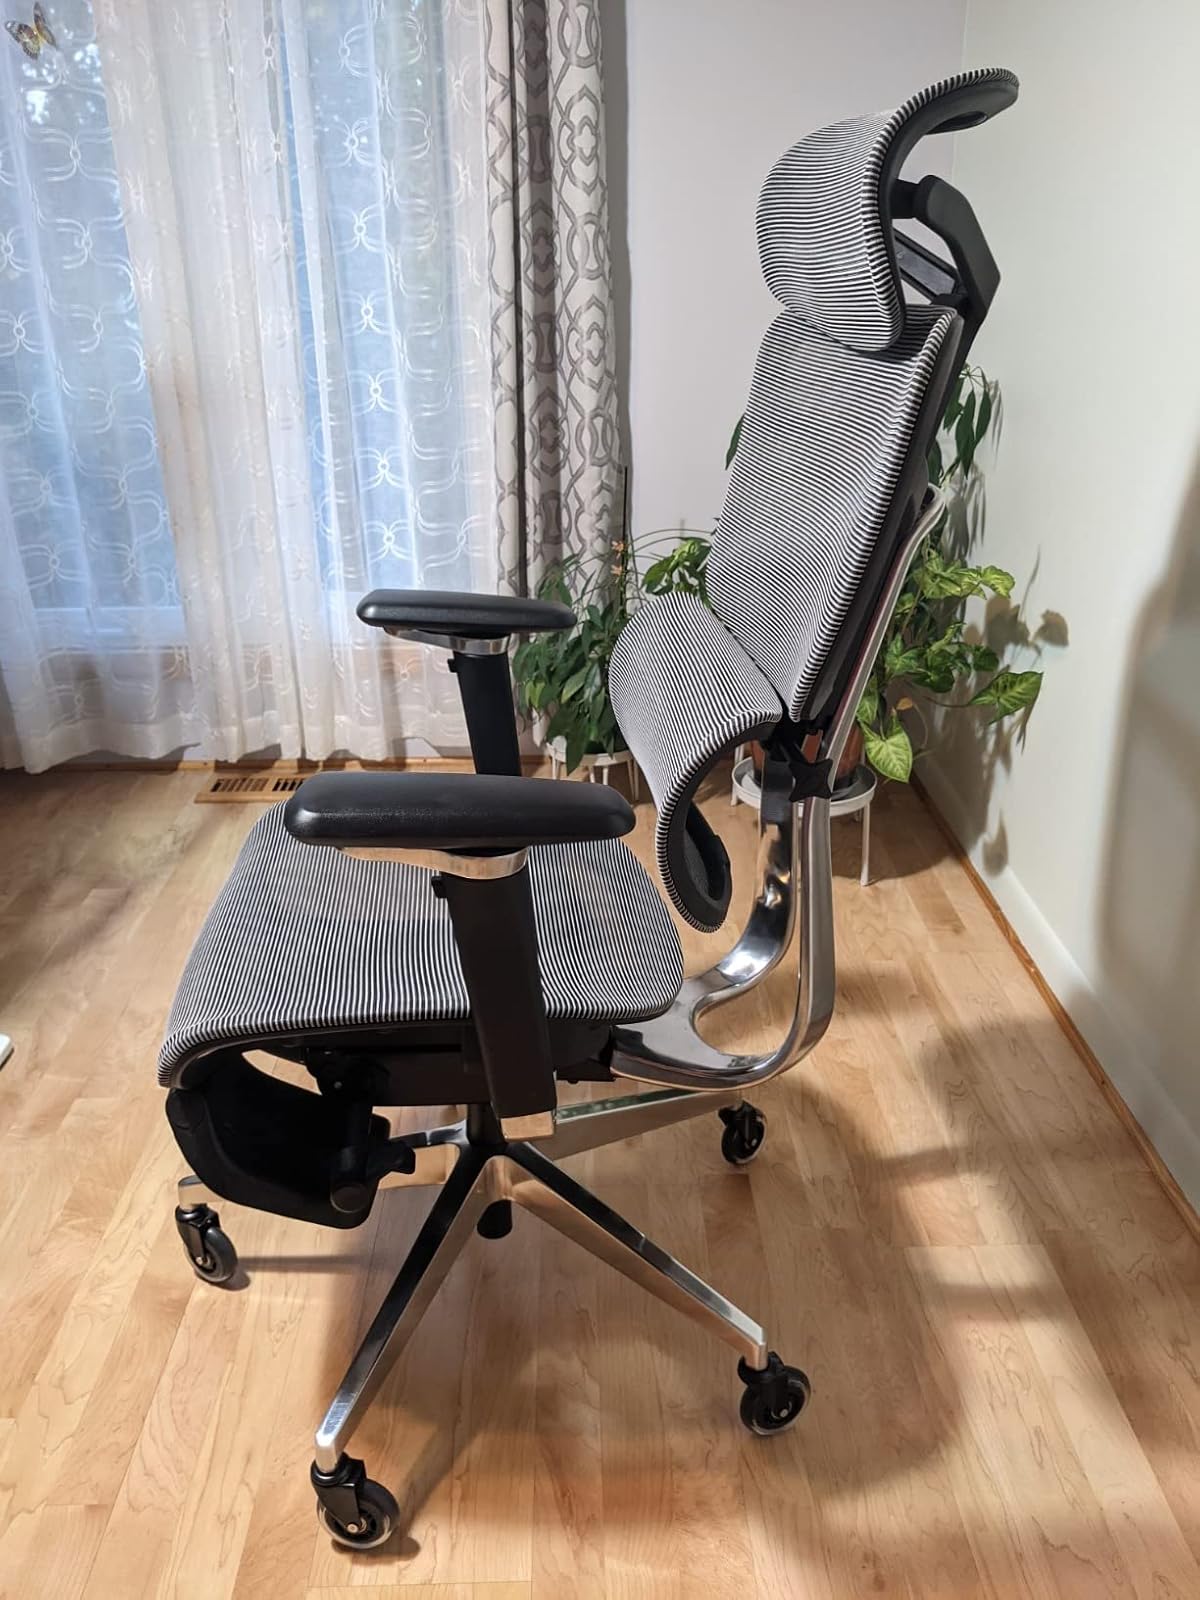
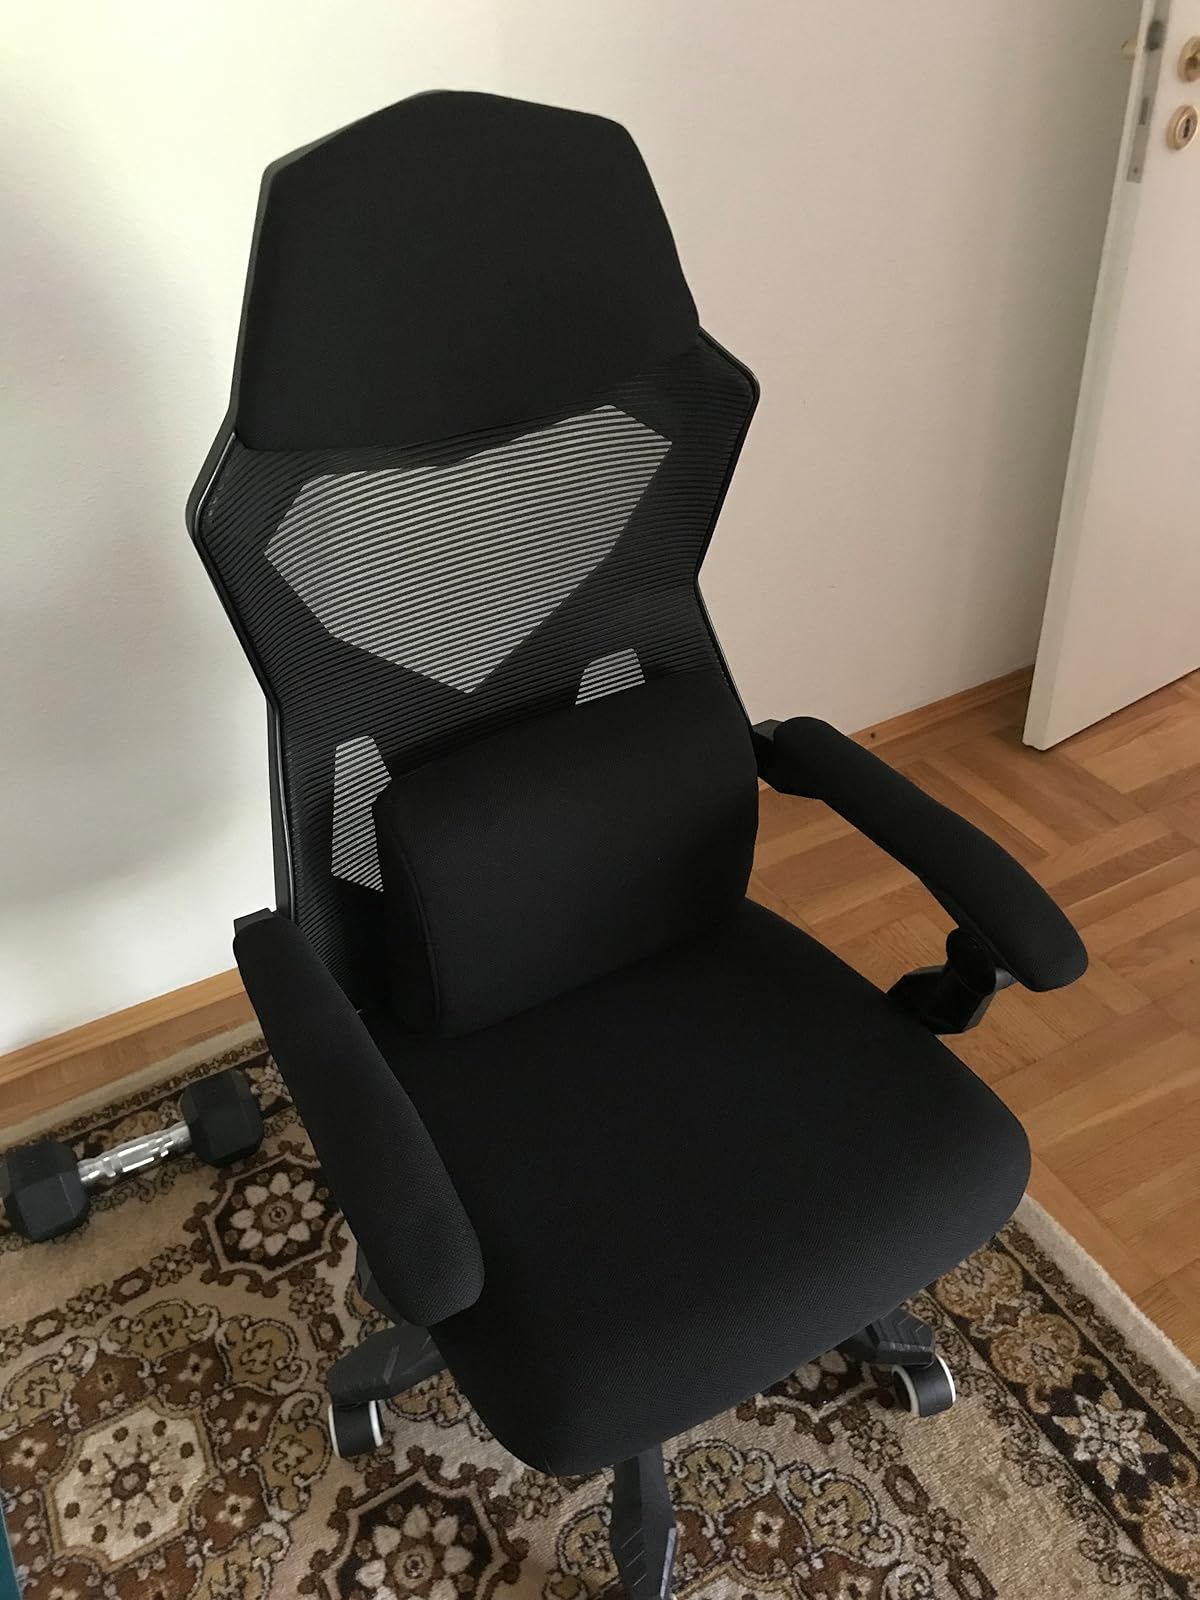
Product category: items_chair
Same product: no